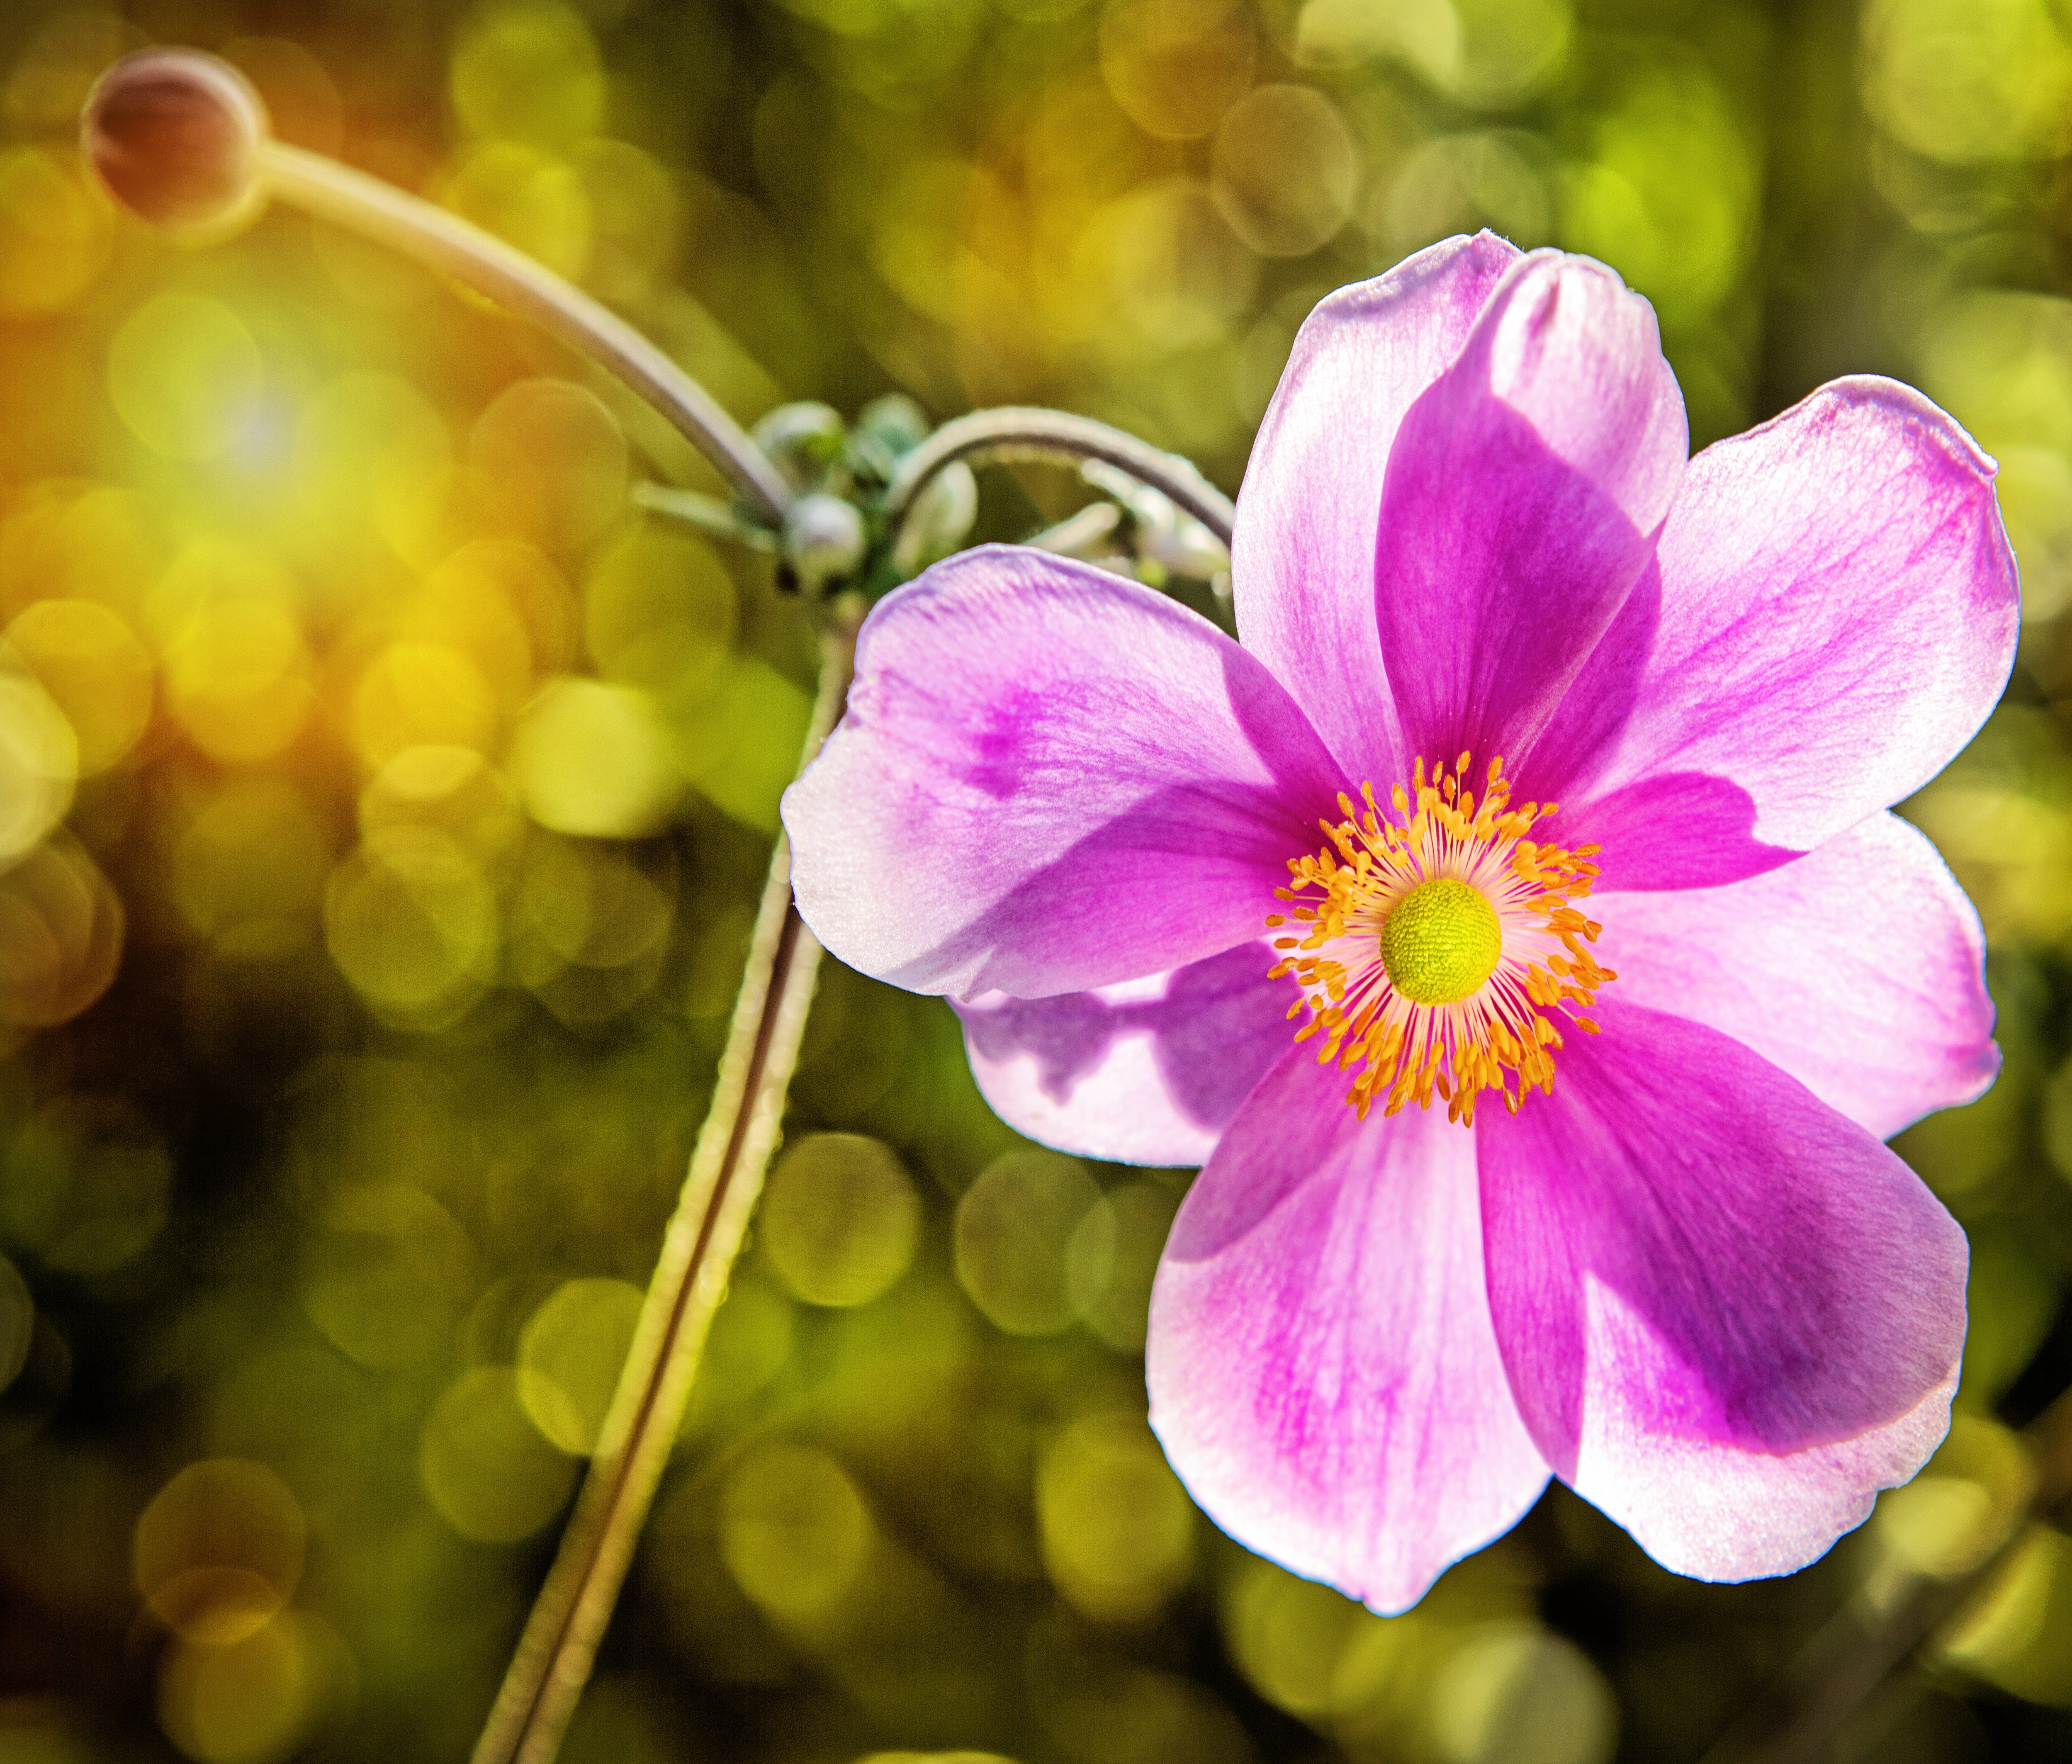
nature, outdoor, branch, blossom, light, plant, sun, photography, sunlight, leaf, fall, flower, purple, petal, bloom, summer, floral, environment, foliage, spring, green, color, macro, natural, autumn, fresh, romantic, botany, blooming, colorful, yellow, garden, pink, flora, season, botanical, wildflower, close up, sunny, outside, bright, vibrant, macro photography, pink flowers, flowering plant, land plant